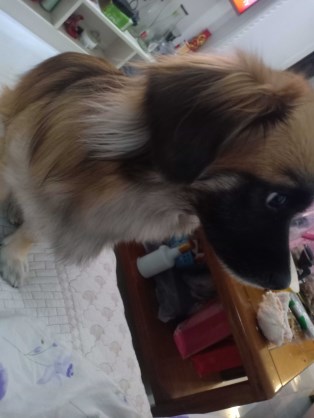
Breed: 3336-n000121-chinese_rural_dog